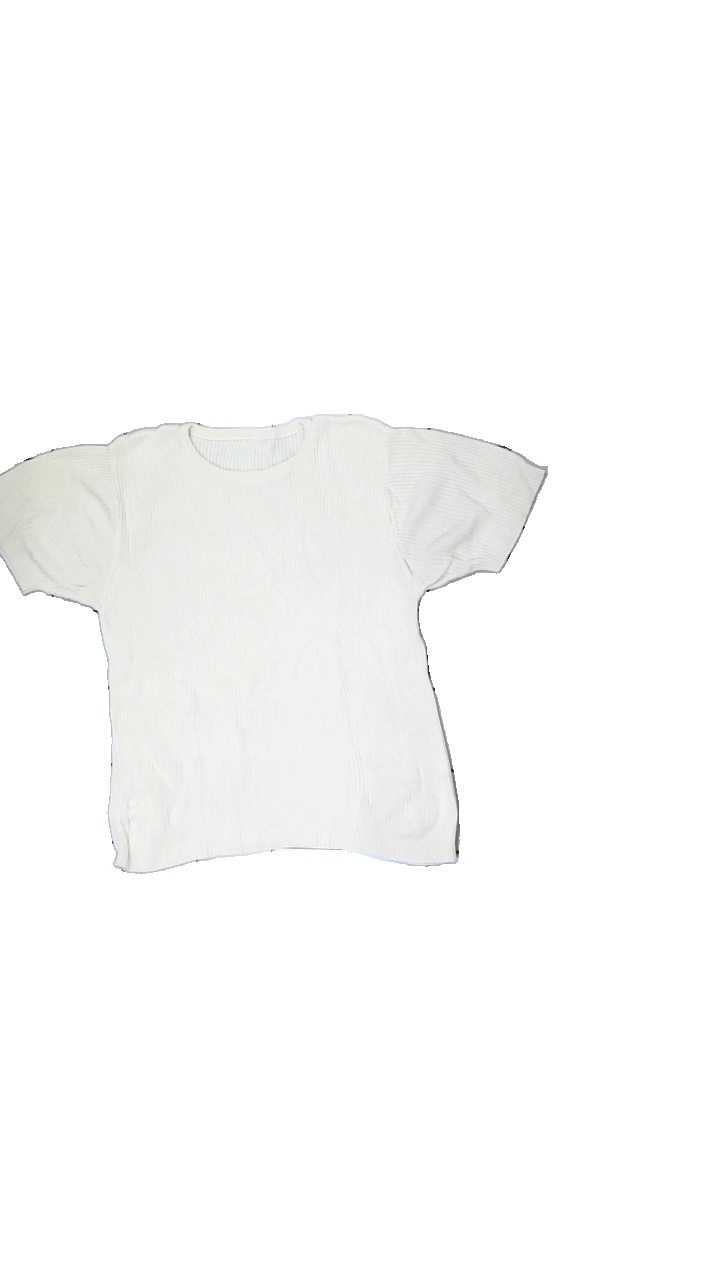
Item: Top (Ladies)
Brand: Missing
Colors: White
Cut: Regular
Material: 100% Wool
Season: All
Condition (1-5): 5
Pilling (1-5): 5
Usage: Reuse
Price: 50-100